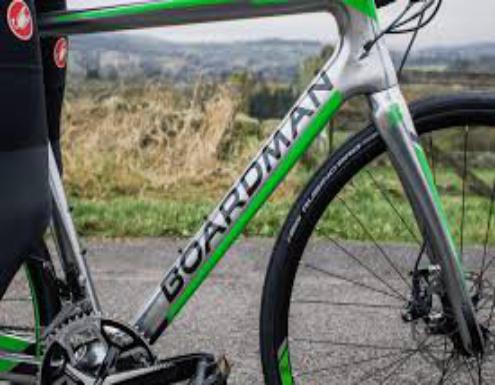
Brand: boardman bikes
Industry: Transportation